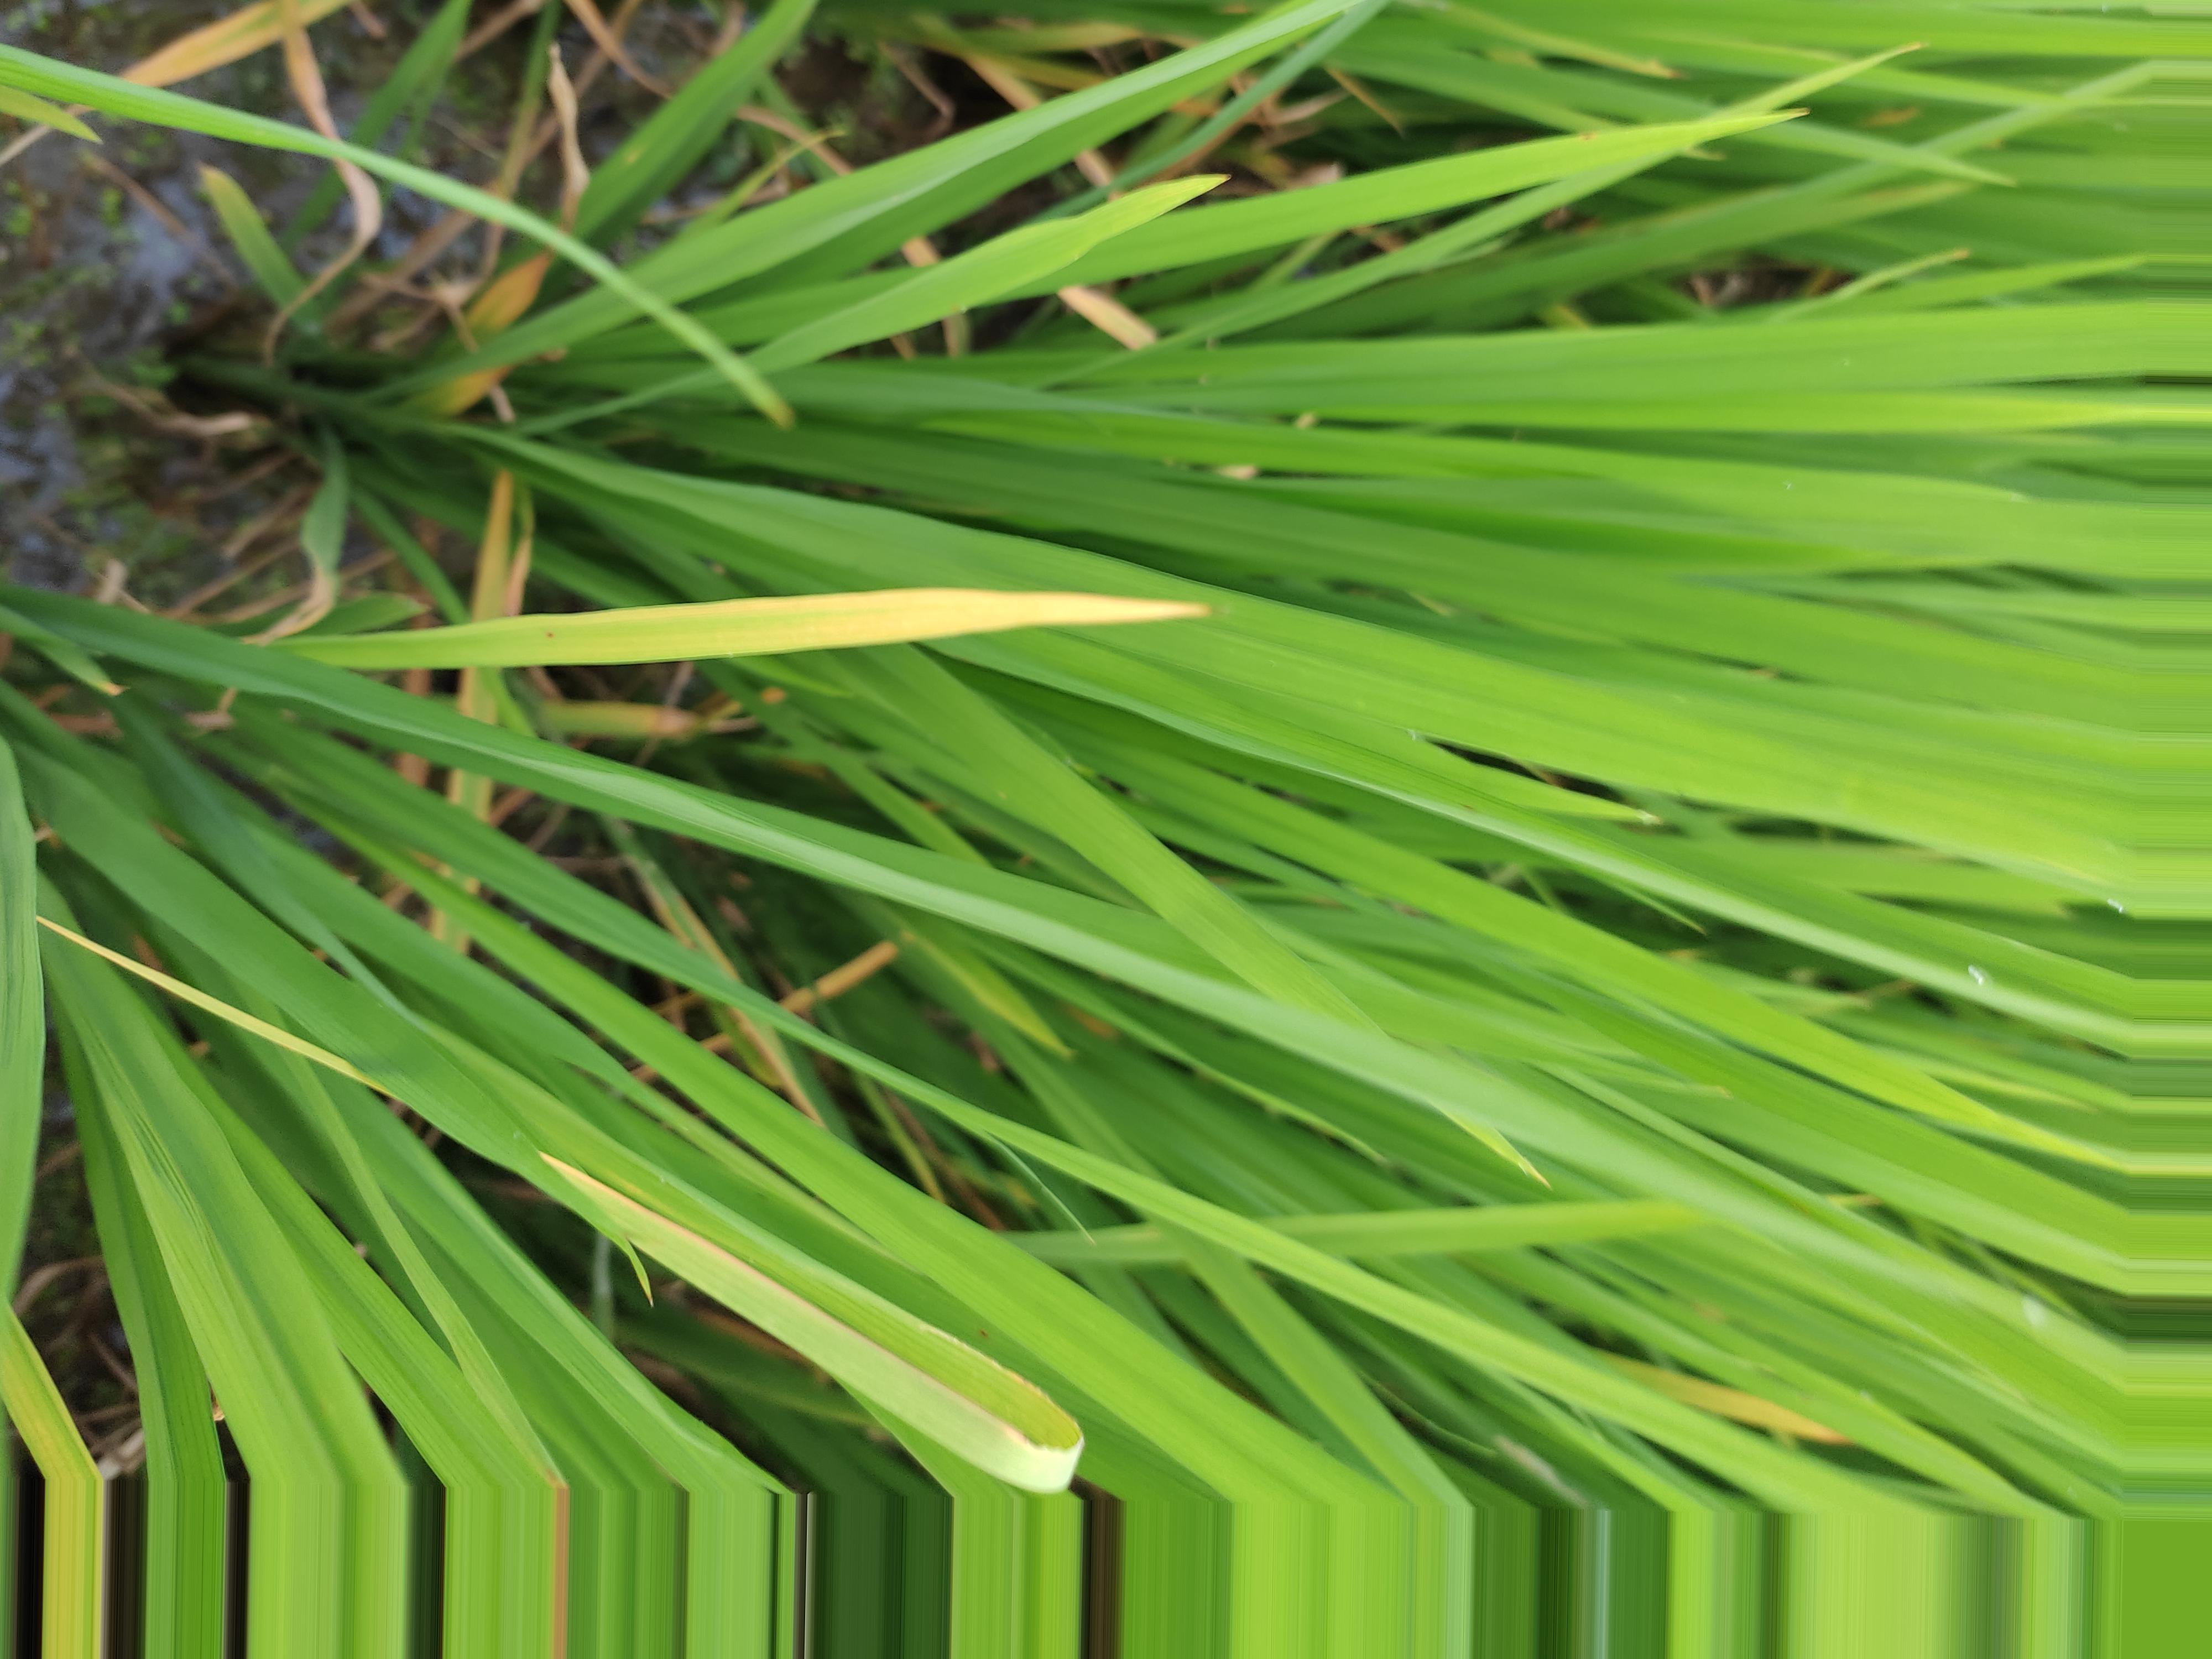
Nhãn: Healthy